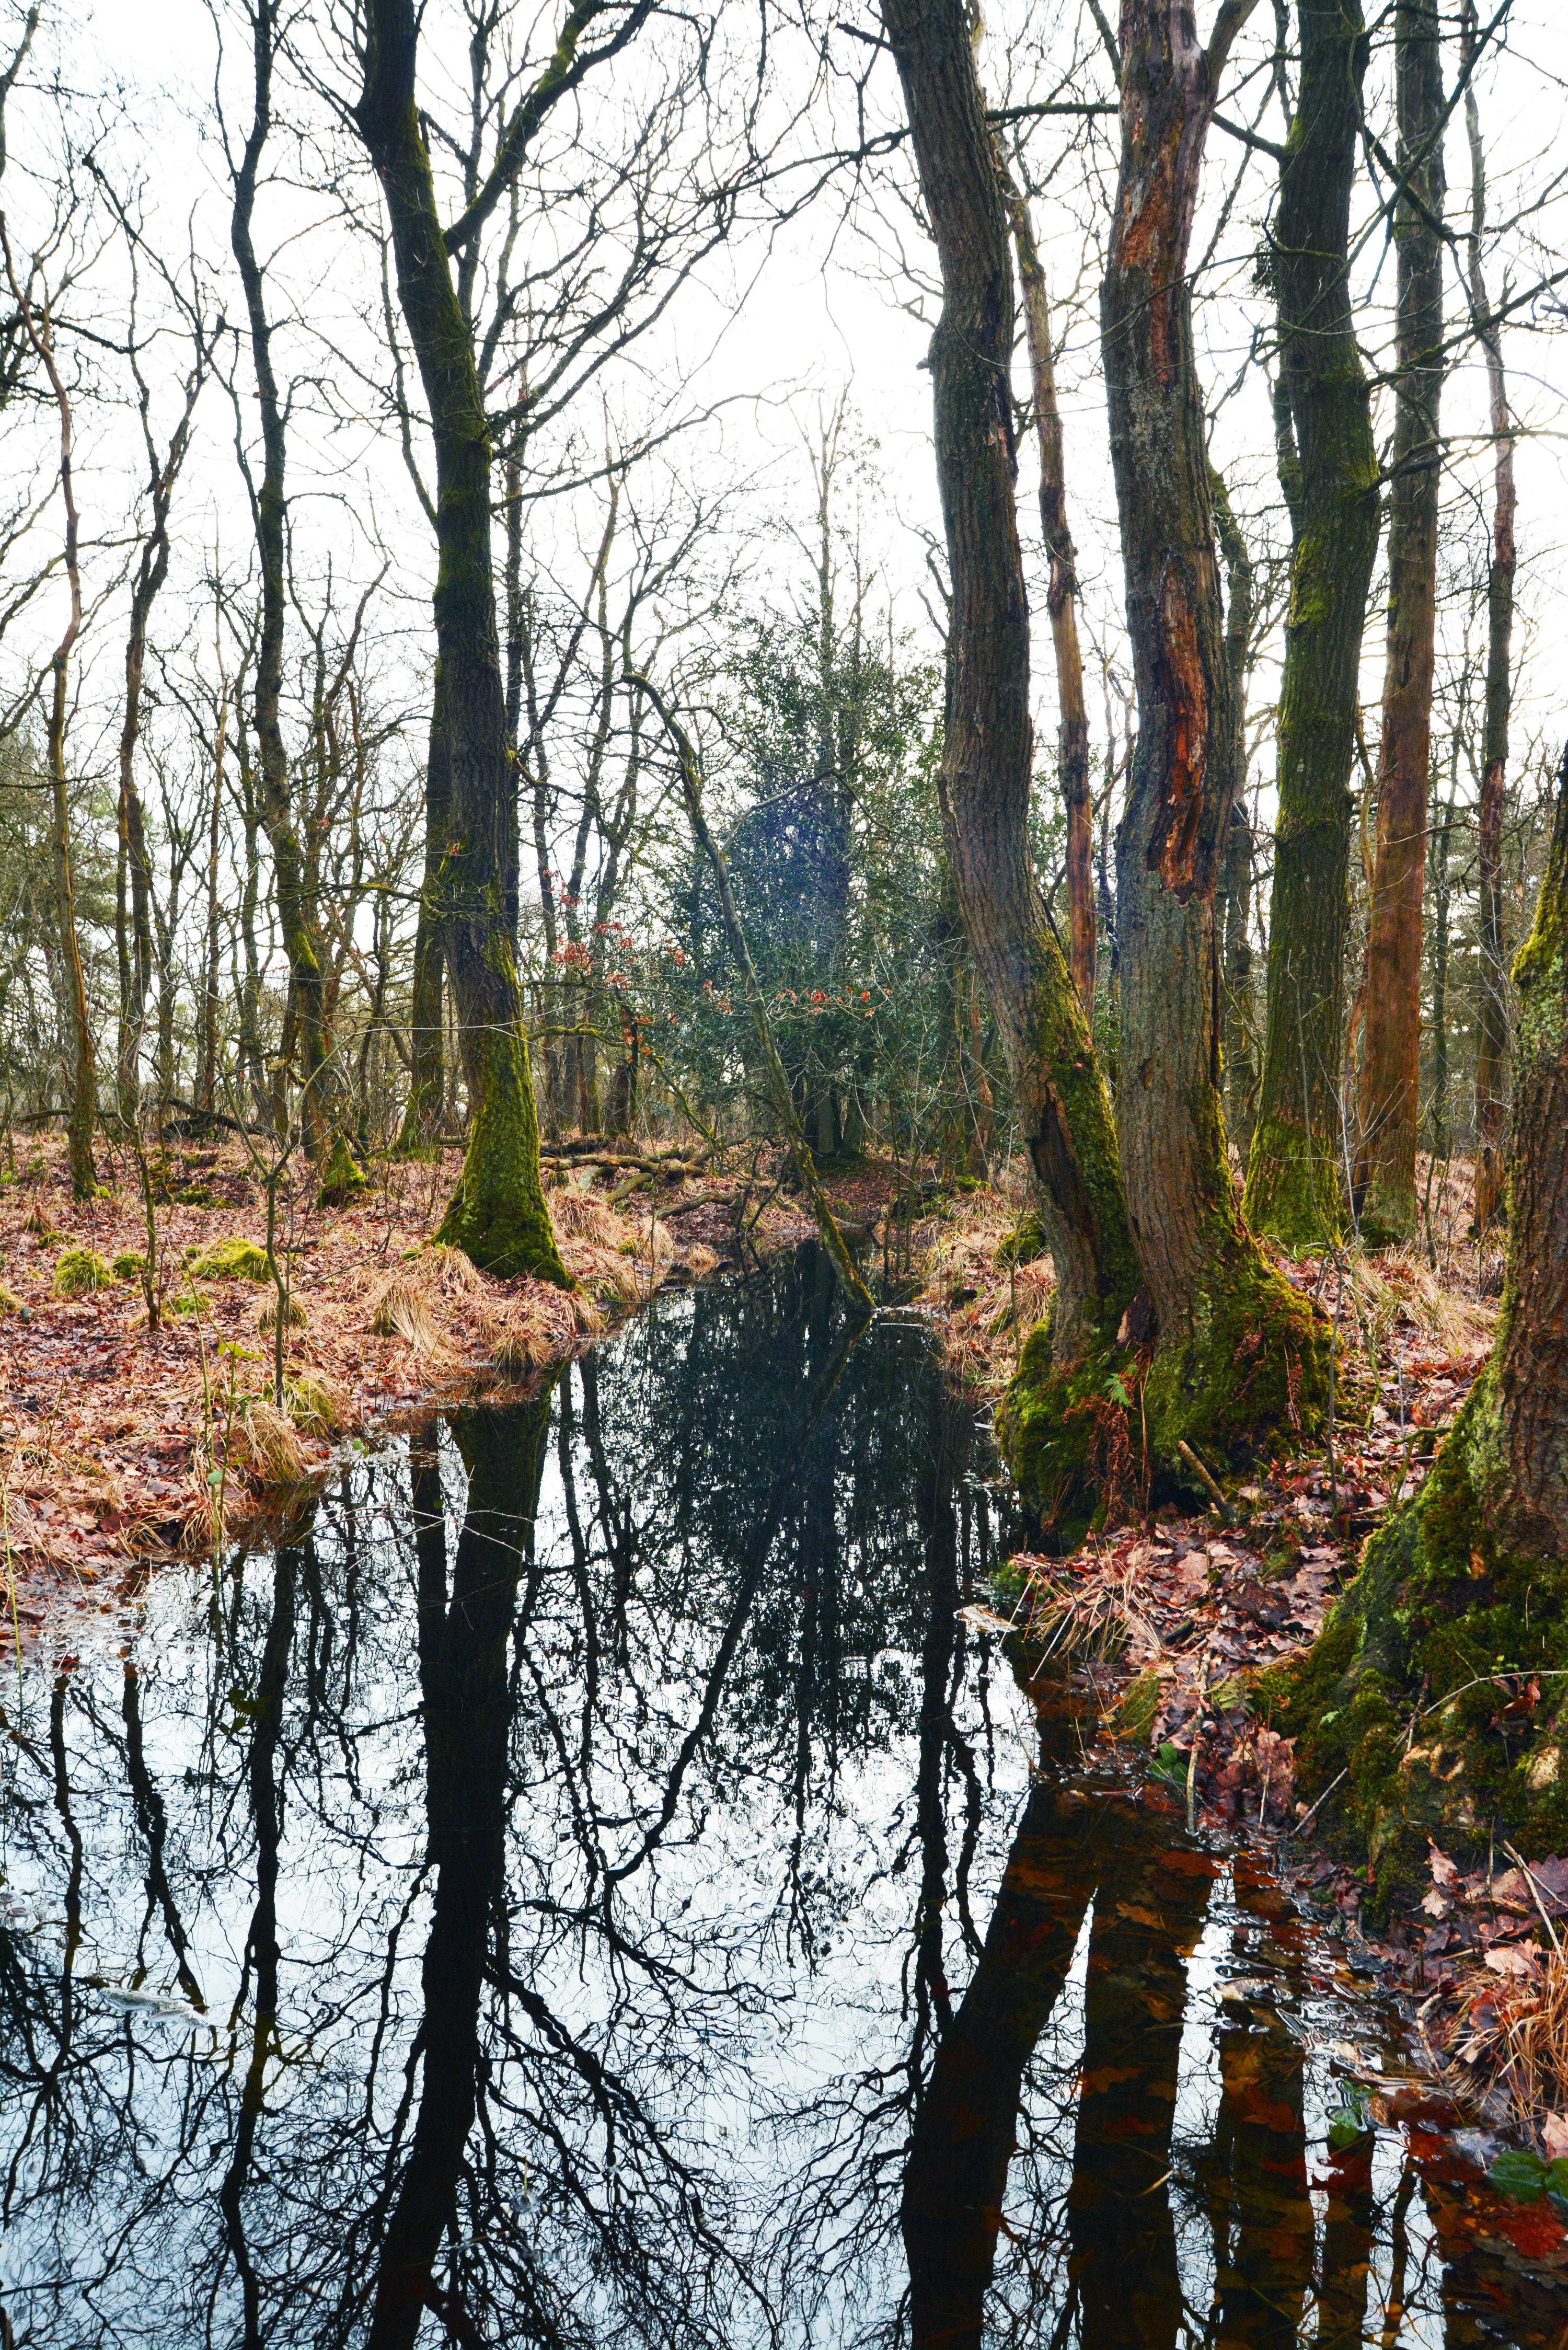
landscape, tree, water, nature, forest, creek, swamp, wilderness, trail, leaf, lake, river, pond, stream, reflection, autumn, season, waterway, body of water, sheet, trees, water flow, wetland, woodland, habitat, natural water, ecosystem, natural environment, woody plant, bayou